Bobby Jindal

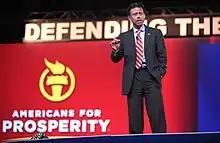
Governor Jindal at the 2015 Defending the American Dream Summit

Jindal voted to extend the Patriot Act, voted in favor of the Military Commissions Act of 2006, supported a constitutional amendment banning flag burning, and voted for the Real ID Act of 2005.